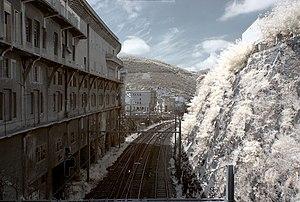
Ligne de chemin de fer, Cerbère (Pyrénées-Orientales, Languedoc-Roussillon, France) photographiée avec un filtre infrarouge 720 nm. Català: Línia de ferrocarril, Cervera de la Marenda (Pirineus Orientals, Llenguadoc-Rosselló, França) fotografiadat amb un filtre infraroig 720 nm. Español: Linea de ferrocarril Cerbère (Pirineos Orientales, Languedoc-Rosellón, Francia) fotografiada con un filtro infrarrojo 720 nm. This image was created with Luminance HDR